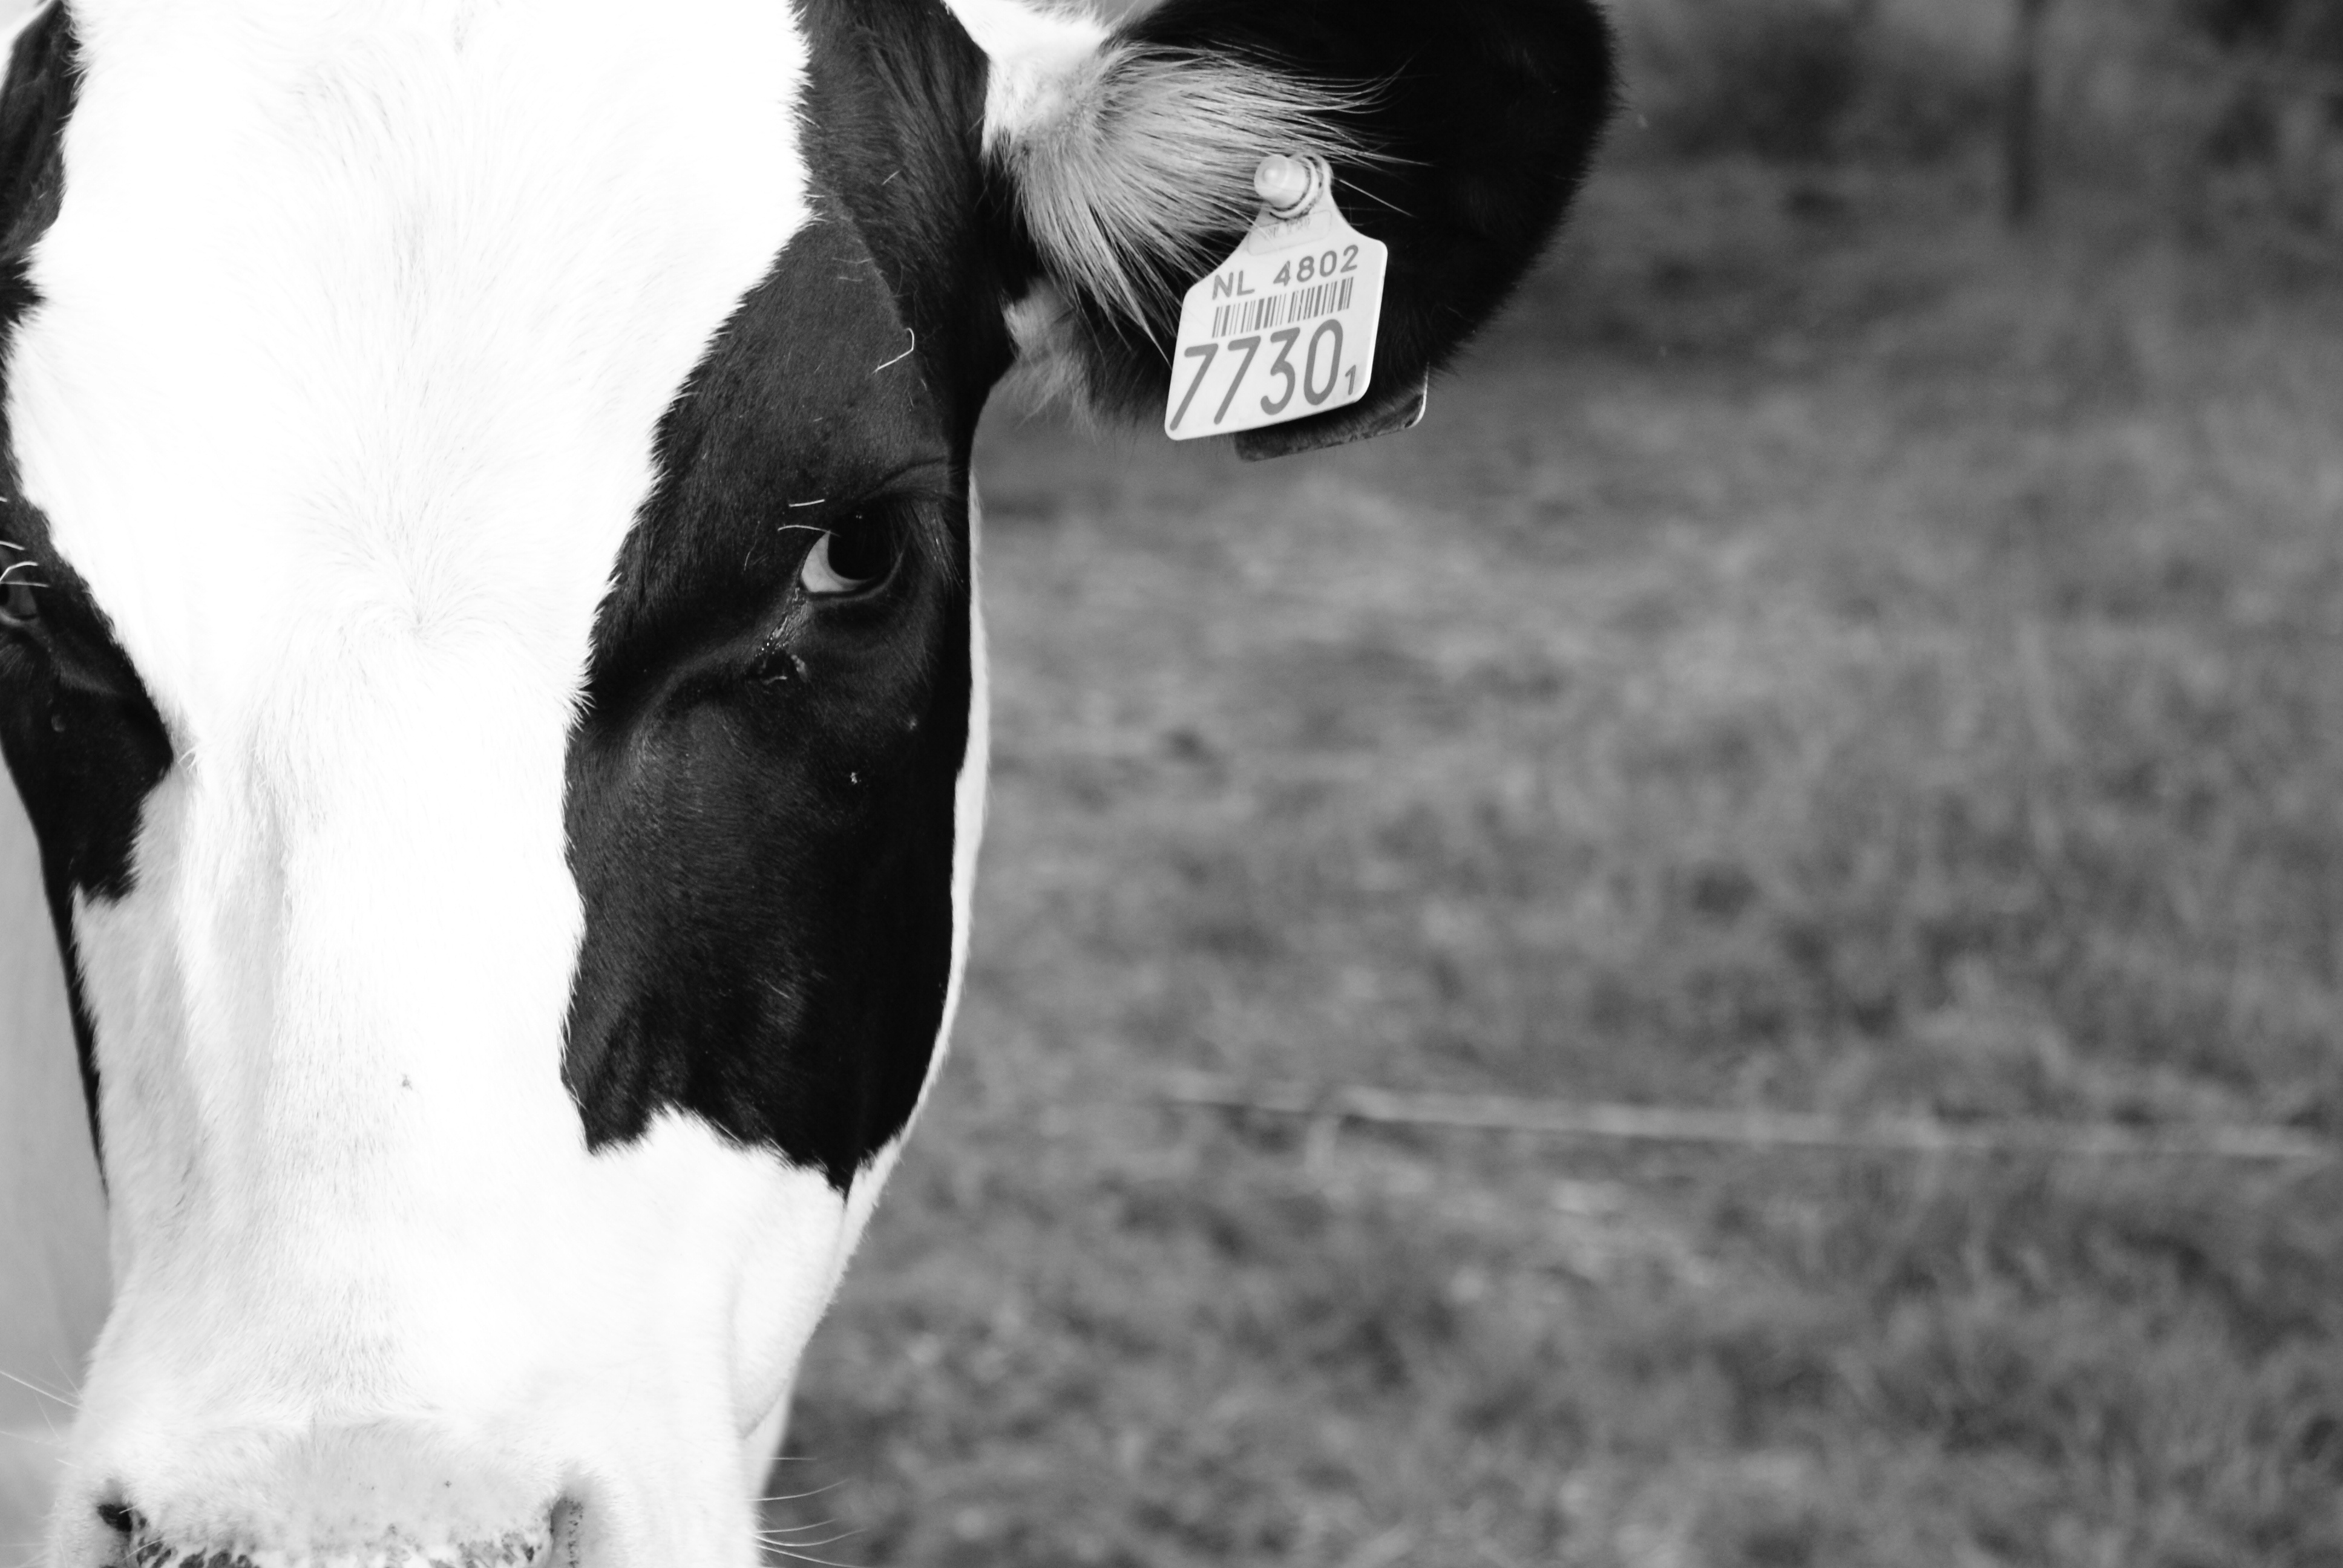
black and white, white, farm, animal, cow, horse, mammal, stallion, black, monochrome, black white, beautiful, monochrome photography, cattle like mammal, horse like mammal